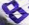
Number: 8